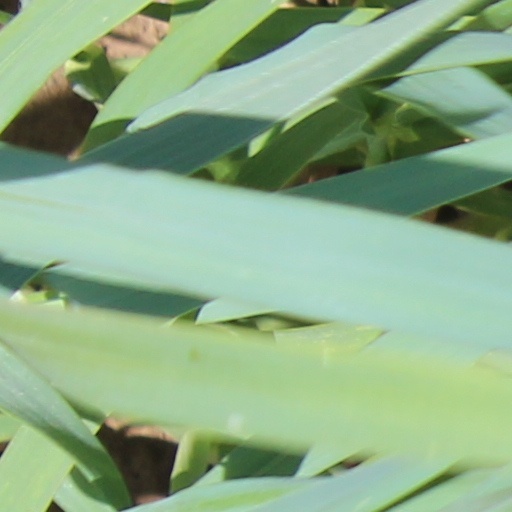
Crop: wheat